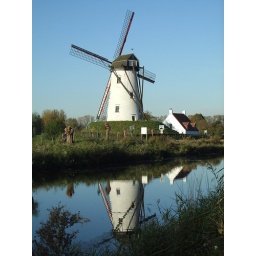
A beautiful windmill reflected in the water on our bike ride to Damme, Belgium